3rd Division (Australia)

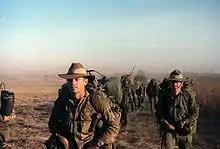
Australian and US troops taking part in Exercise Kangaroo '89 in northern Australia

At the same time, the Australian government announced that the national service scheme would be implemented once again, however, instead of focusing upon expanding the CMF, the scheme was set up so that national servicemen would serve limited terms of service in Australian Regular Army (ARA) units with a view to service overseas in Vietnam and Malaysia. This highlighted the changing focus of Australia's military planning towards Regular forces, however, it had a negative impact upon the division as essentially it was forced to compete with the ARA for manpower and although some gains were made from men that chose to serve longer national service terms in the CMF to defer their service in ARA units, these were negligible and arguably of limited quality. The government's decision not to deploy CMF units to these conflicts meant that many of the division's experienced personnel chose to transfer to ARA units to gain operational experience, although some attempts were made to rectify this situation by offering CMF officers the opportunity to undertake a short attachment to an ARA unit serving in Vietnam and a number of 3rd Division officers took up this opportunity, a few even saw combat.